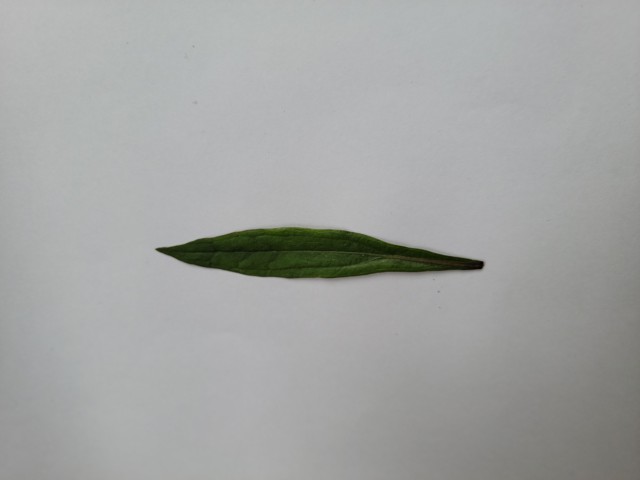
Plant: ayapan